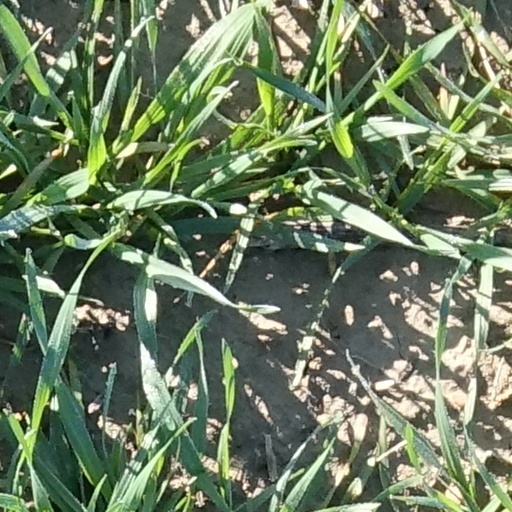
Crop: wheat